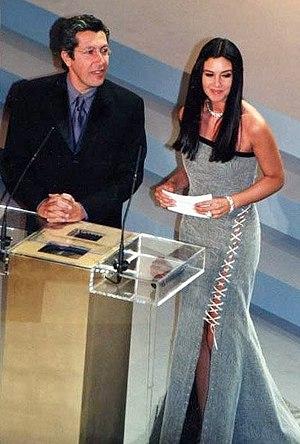
Alain Chabat et Monica Bellucci à la cérémonie des Césars
Alain Chabat, né le 24 novembre 1958 à Oran, est un acteur, réalisateur, scénariste, humoriste, producteur de cinéma et animateur de télévision français.
La 26ᵉ cérémonie des César du cinéma - dite aussi Nuit des César - récompensant les films sortis en 2000, s'est déroulée le 24 février 2001 au théâtre des Champs-Élysées.